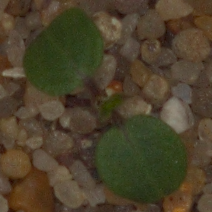
Label: cleavers